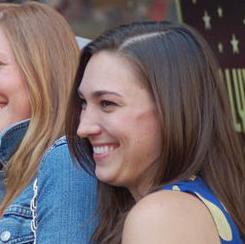
Age: 64